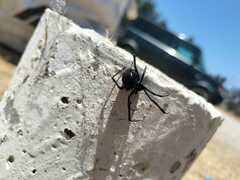
Species: Lactrodectus_hesperus